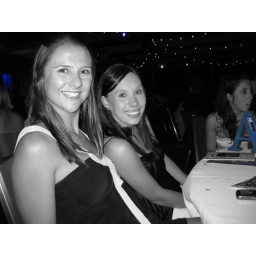
Red shoes in black and white